Ice hockey at the Olympic Games

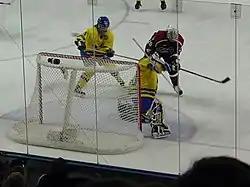
A women's preliminary round game between Sweden and the United States in 2002

At the 99th IOC Session in July 1992, the IOC voted to approve women's hockey as an Olympic event beginning with the 1998 Winter Olympics as part of their effort to increase the number of female athletes at the Olympics. Women's ice hockey had not been in the programme when Nagano, Japan had won the right to host the Olympics in June 1991, and the decision required approval by the Nagano Winter Olympic Organizing Committee (NAOOC). The NAOOC was initially hesitant to include the event because of the additional costs of staging the tournament and because they felt their team, which had failed to qualify for that year's World Championships, could not be competitive. According to Glynis Peters, the Canadian Amateur Hockey Association's (CAHA) head of female hockey, "the Japanese would have to finance an entirely new sports operation to bring their team up to Olympic standards in six years, which they were also really reluctant to do." In November 1992, the NWOOC and IOC Coordination Committee reached an agreement to include a women's ice hockey tournament in the programme. Part of the agreement was that the tournament would be limited to six teams, and no additional facilities would be built. The CAHA also agreed to help build and train the Japanese team so that it could be more competitive. The IOC had agreed that if the NAOOC had not approved the event, it would be held at the 2002 Winter Olympics. The format of the first tournament was similar to the men's: preliminary round-robin games followed by a medal round playoff.